Helena Krzemieniewska

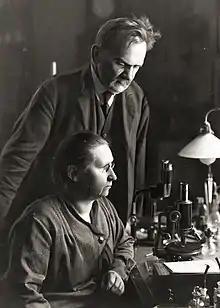
Helena Krzemieniewska with her husband

Helena Krzemieniewska (1878–1966) was a Polish botanist and microbiologist, noted for studying myxobacteria and myxophyta in soil.